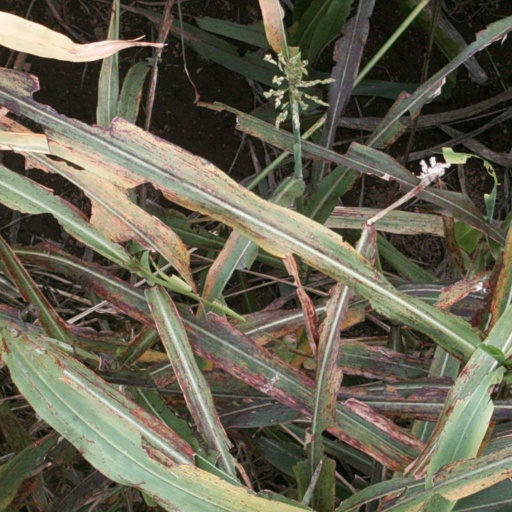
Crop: sorghum